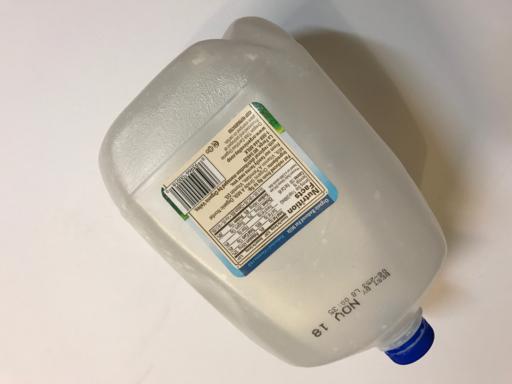
Waste category: plastic